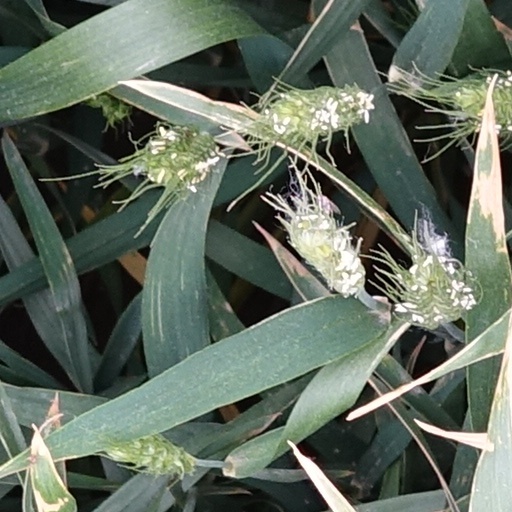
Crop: wheat